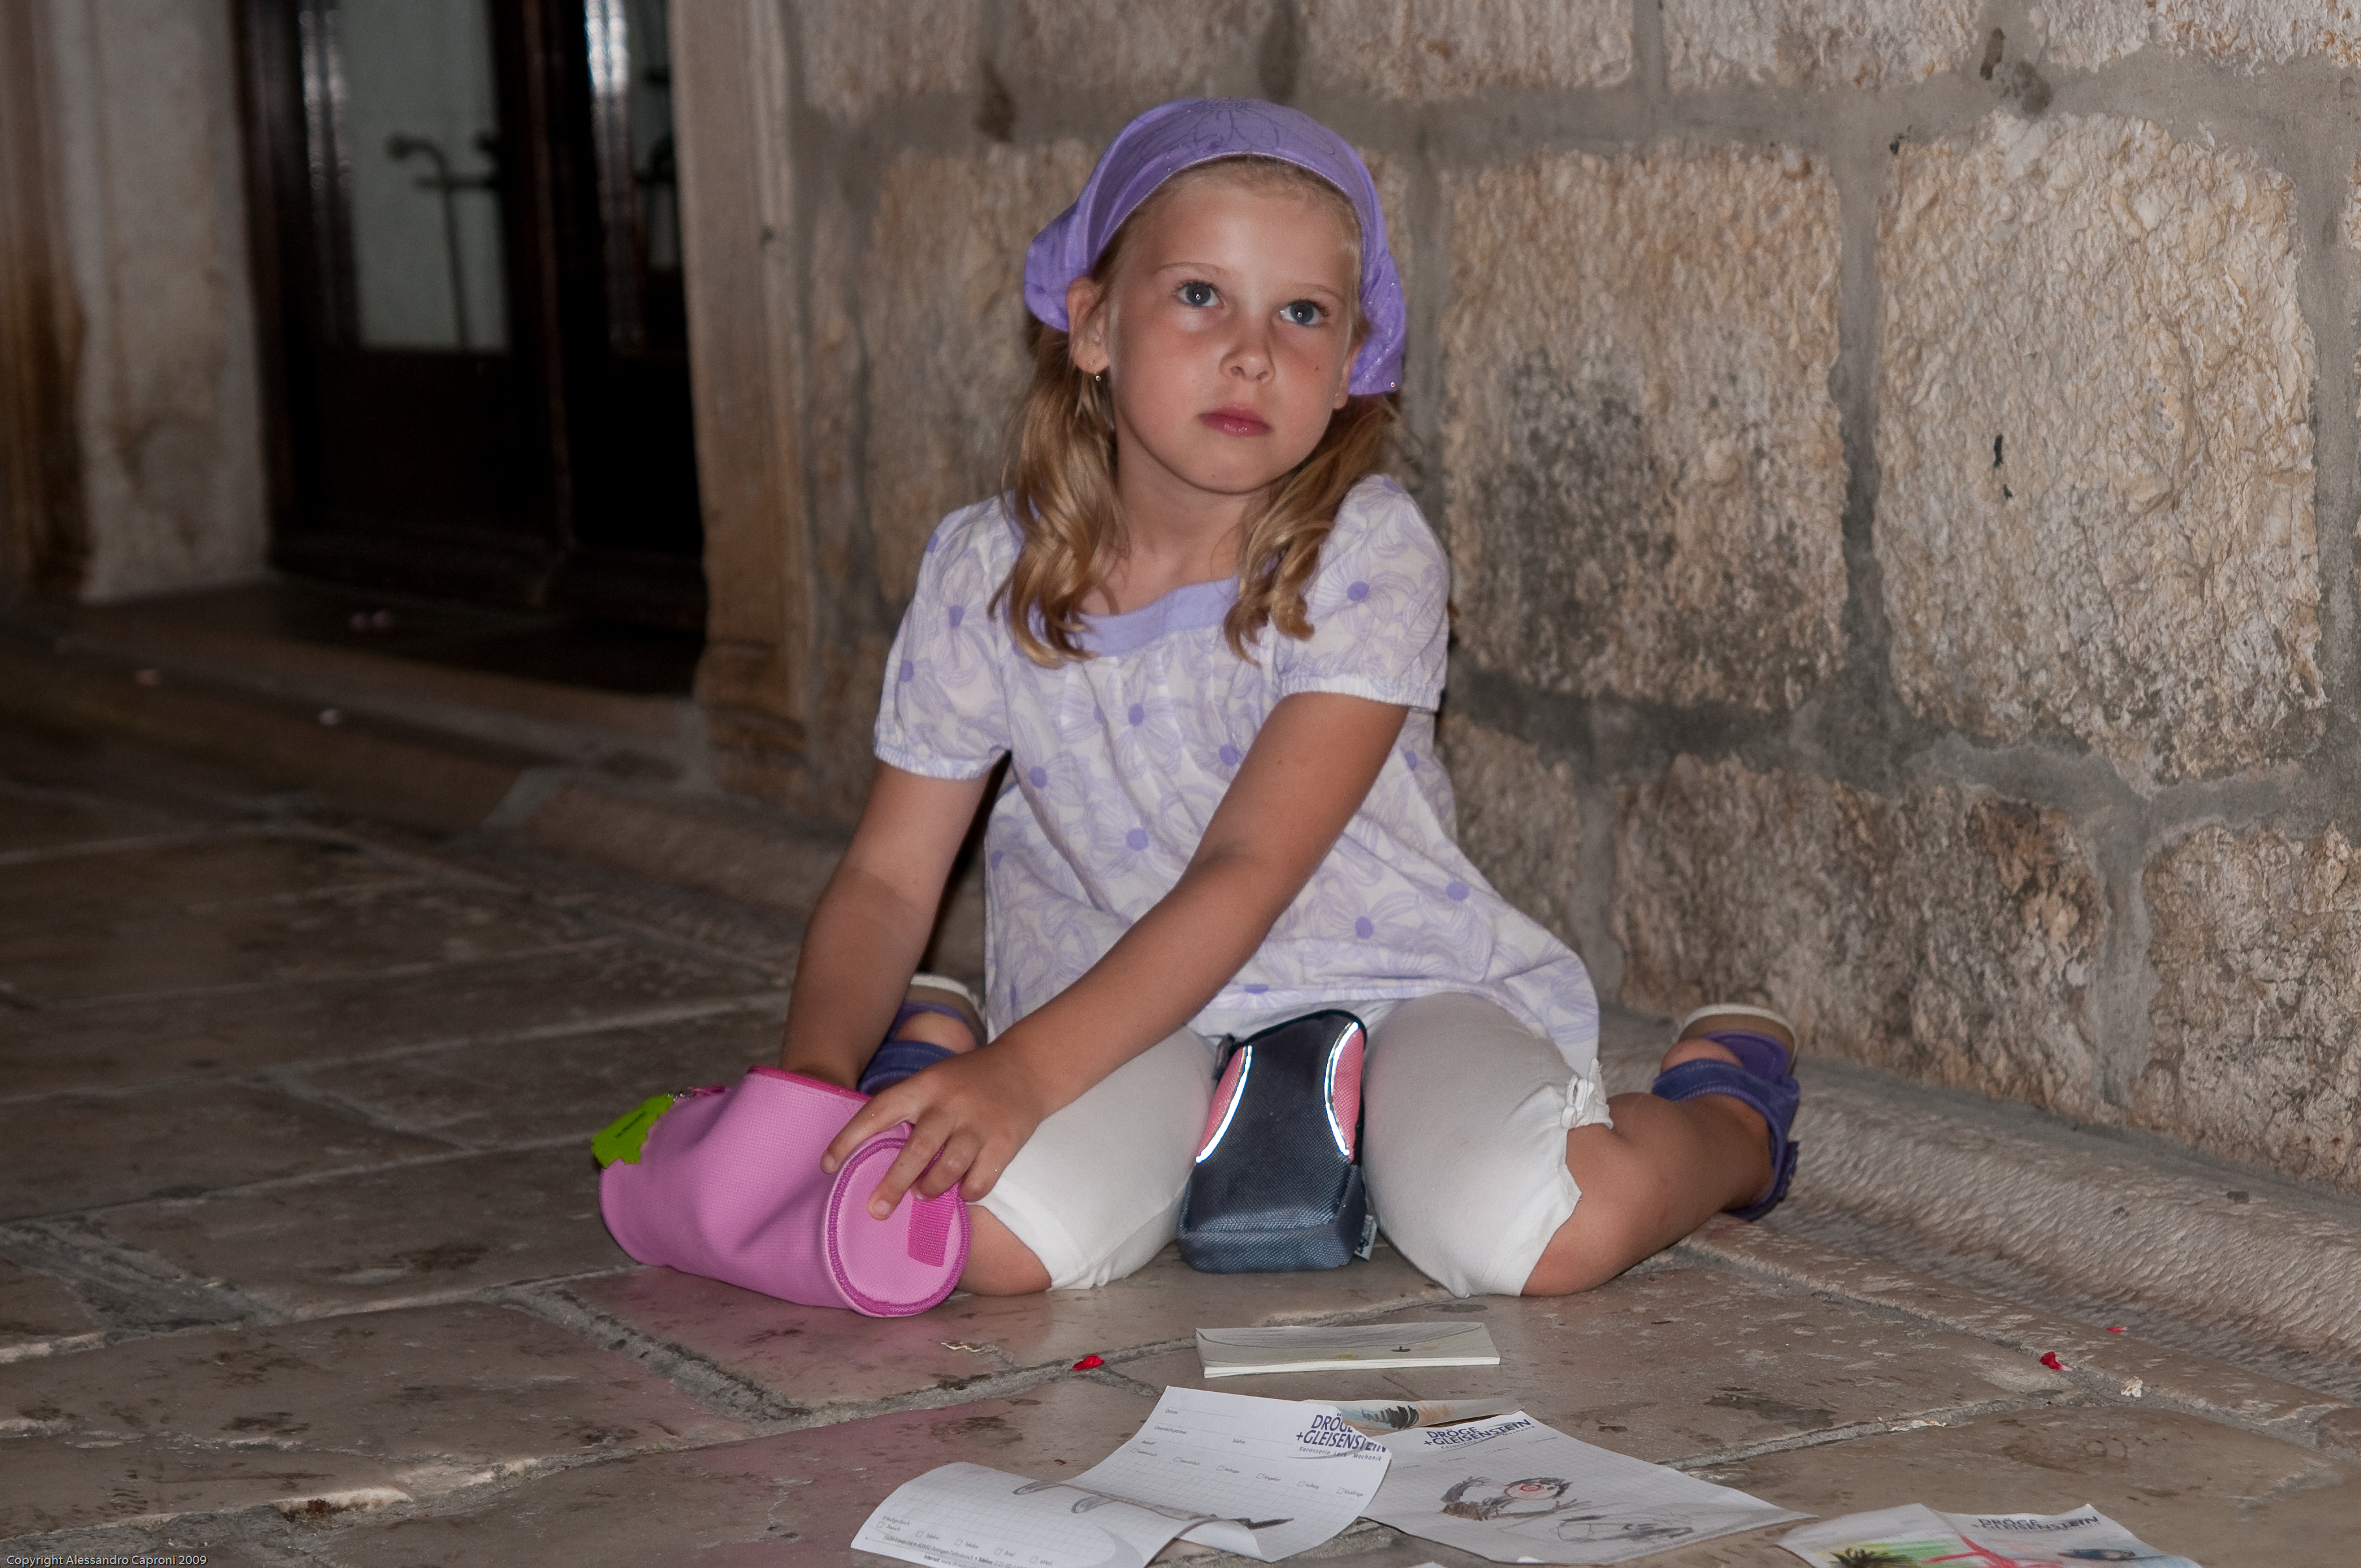
person, girl, leg, model, spring, sitting, child, fashion, nikon, clothing, lady, human body, croatia, dress, toddler, skin, beauty, hvratska, rab, d300, photo shoot, human positions